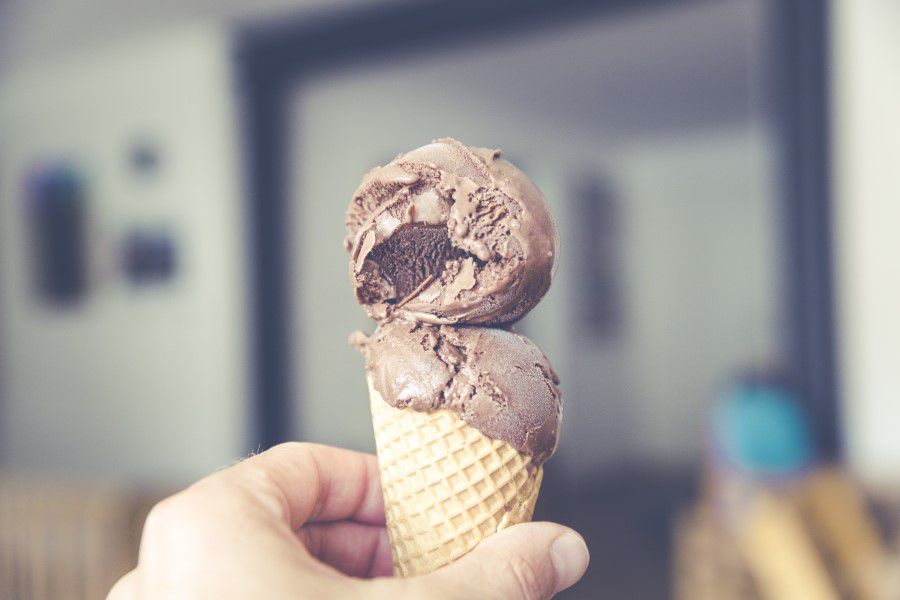
ice cream cone, gelato, chocolate ice cream, ice cream, frozen dessert, food, sorbetes, dessert, dairy, dondurma, Soft Serve Ice Creams, cuisine, dish